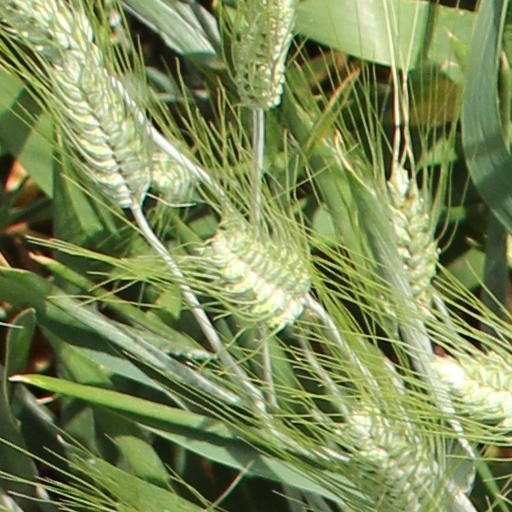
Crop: wheat